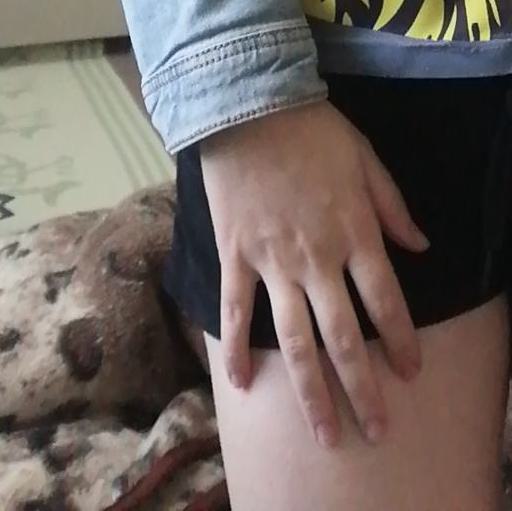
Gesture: no_gesture